Runabout (carriage)

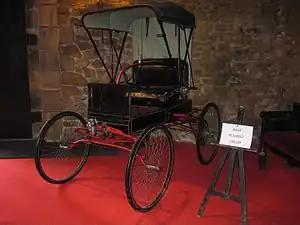
1898 Allen (New York) Runabout

A runabout is an American light, open, horse-drawn vehicle with four large wheels that predated the runabout car.